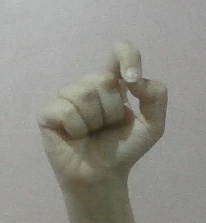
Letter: fa